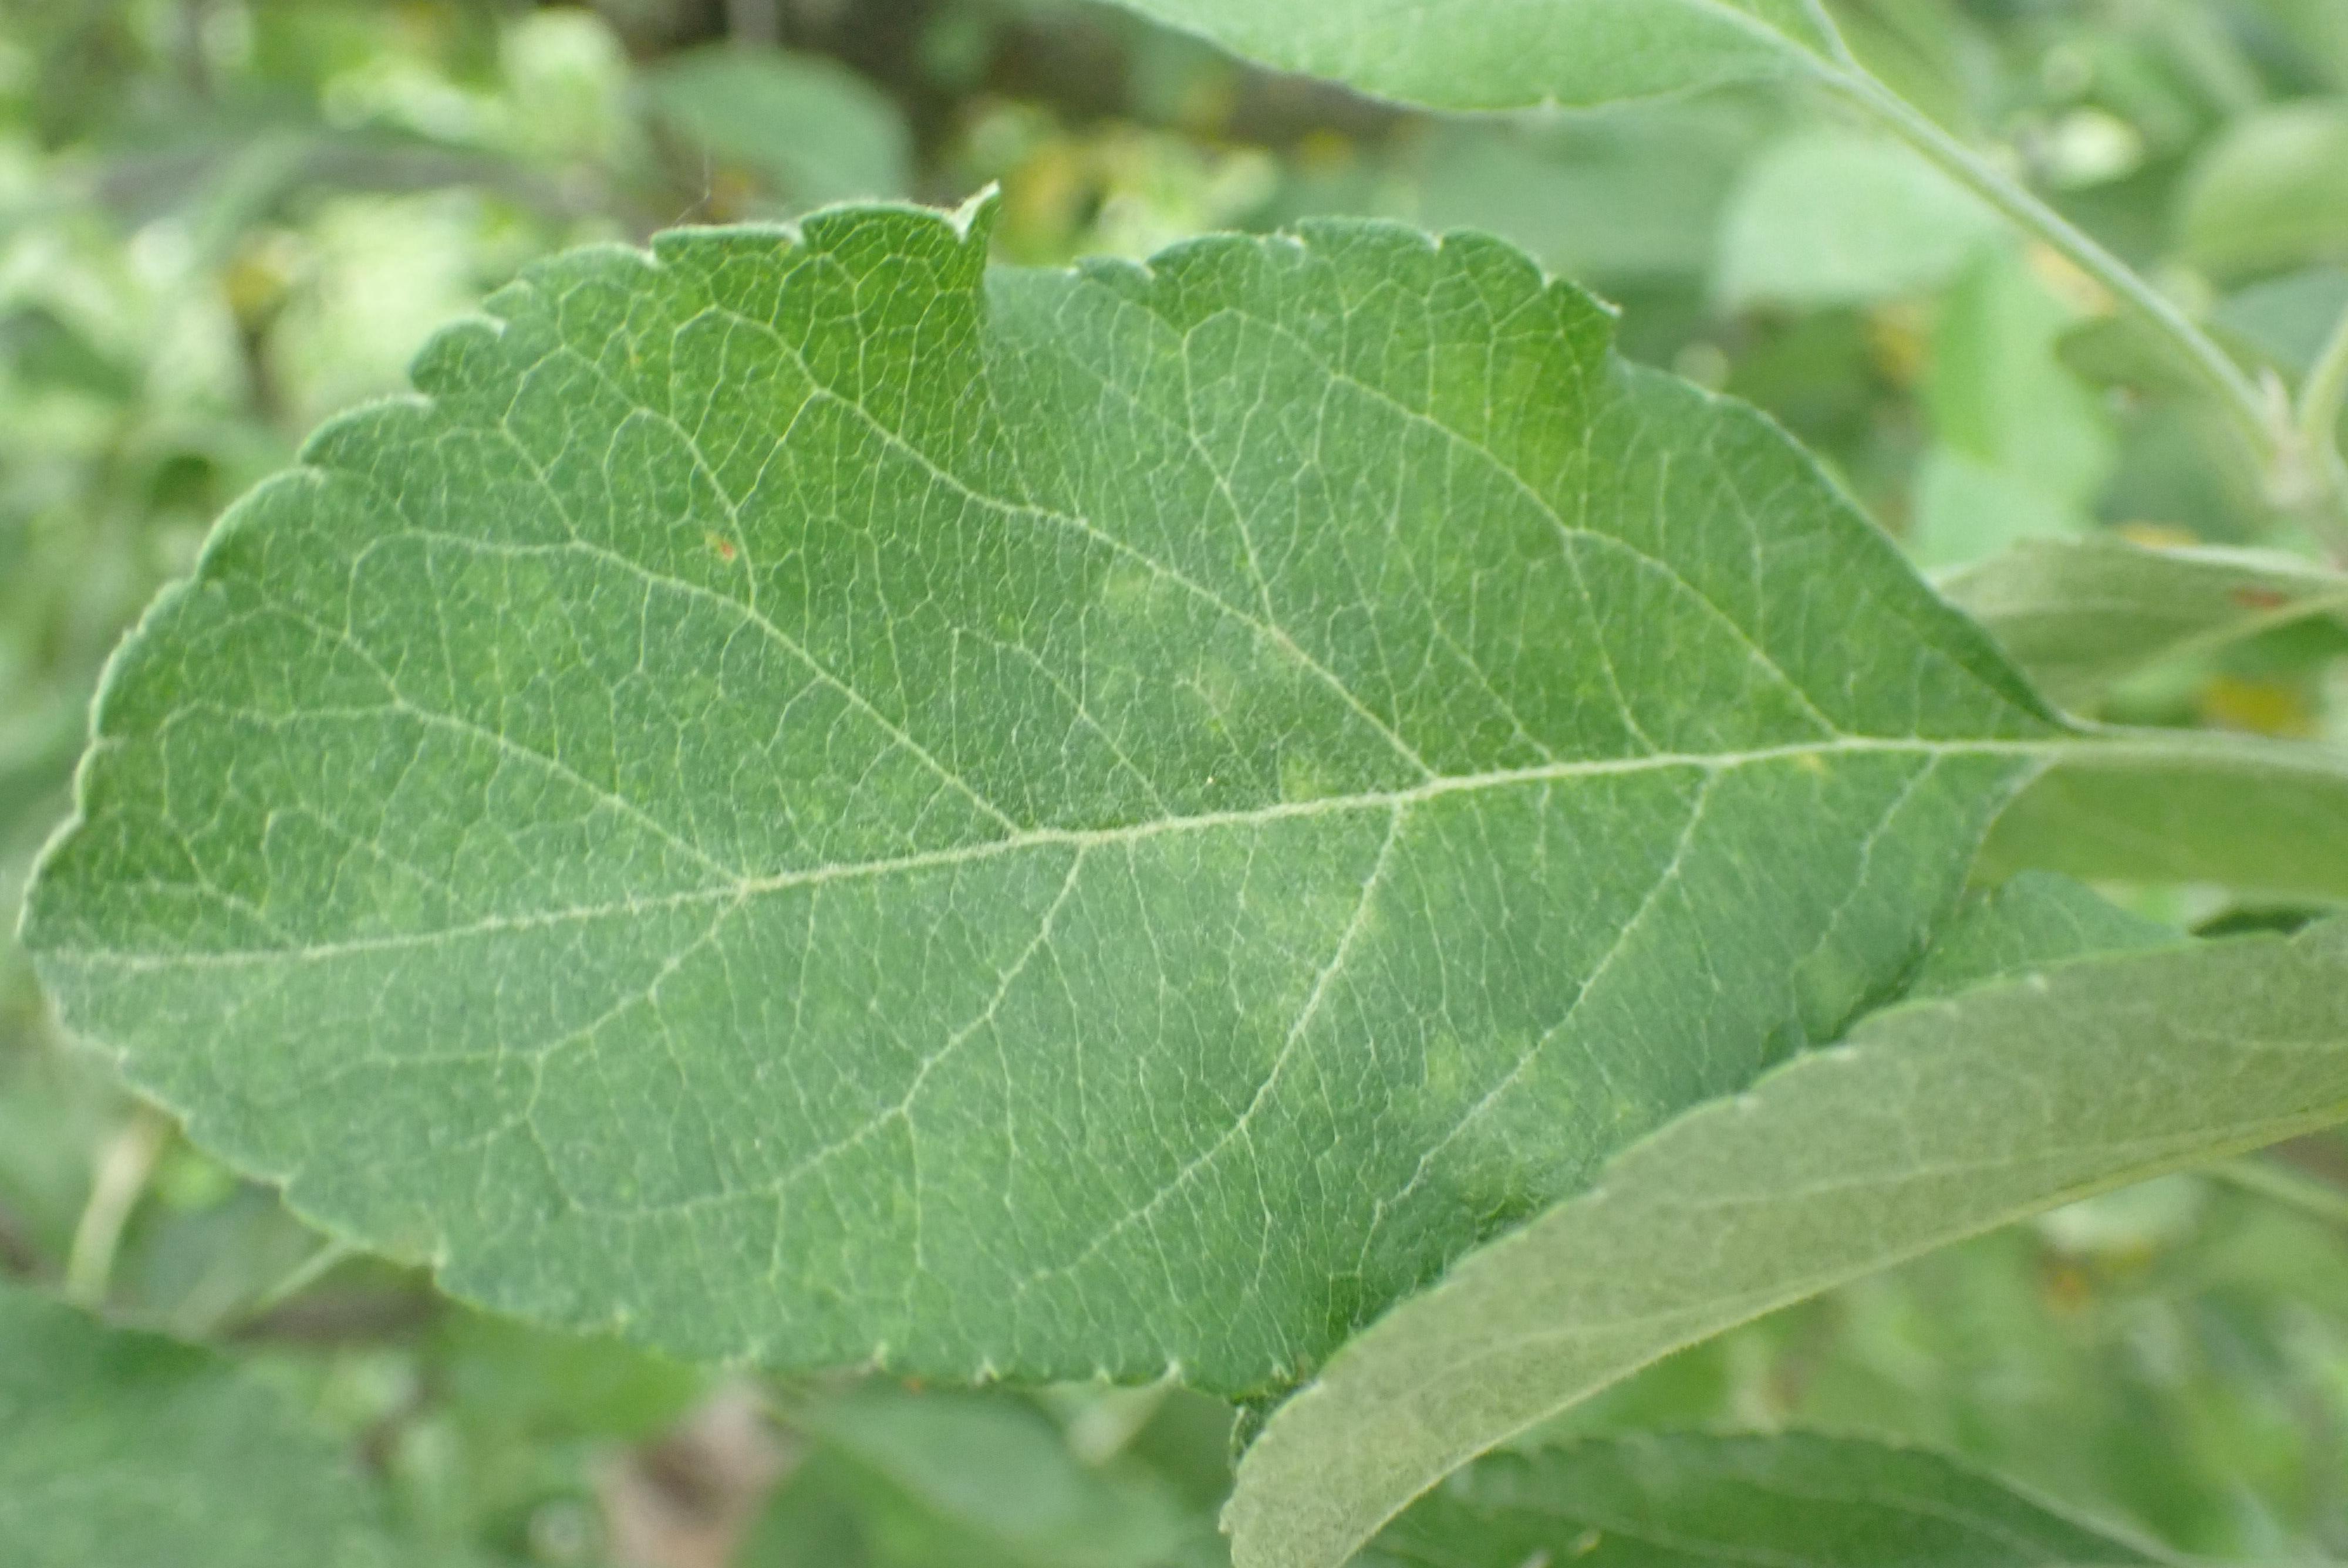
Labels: scab